U.S. Route 202 in Pennsylvania

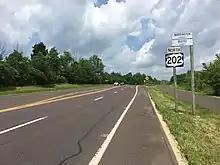
US 202 parkway northbound past County Line Road in Warrington Township

In 1964, a four-lane freeway was proposed that would run parallel to the US 202 corridor in Pennsylvania. The "Piedmont Expressway" was to be long, and would cost approximately $146 million. Based on the location of the proposed expressway, it would also serve as an outer beltway around the Philadelphia area, similar to the Capital Beltway that encircles Washington, D.C. The Pennsylvania Department of Transportation (PennDOT) divided the proposed US 202 freeway into the following eight sections: Section 100: Concord Township, Delaware County, to West Goshen Township, Chester County (approximately eight miles) Section 200: West Goshen Township, Chester County, to West Whiteland Township, Chester County (approximately six miles) Section 300: East Whiteland Township, Chester County, to Tredyffrin Township, Chester County (approximately seven miles) Section 400: Tredyffrin Township, Chester County, to Upper Merion Township, Montgomery County (approximately five miles) Section 500: Upper Merion Township, Montgomery County, to Norristown, Montgomery County (approximately five miles) Section 600: East Norriton Township, Montgomery County, to Montgomery Township, Montgomery County (approximately nine miles) Section 700: Montgomery Township, Montgomery County, to Doylestown Township, Bucks County (approximately nine miles) Section 800: Doylestown Township, Bucks County, to New Hope, Bucks County (approximately ten miles) Construction on the first portion of the proposed US 202 expressway from West Chester to King of Prussia began in 1965. At the time, US 202 ran on local roads from the West Chester borough to Paoli, then forming a brief concurrency with US 30 before turning north onto present-day PA 252 to King of Prussia. The new freeway alignment was known as the "Paoli Bypass" at the time of its construction, as it begins at the West Chester Bypass (US 322), bypasses Paoli to the north, and ends at the I-76 interchange in King of Prussia. The freeway opened in sections, with the portion between PA 252 and I-76 opening in 1967, the portions from US 322 to PA 100 and US 30 to PA 252 opening in 1970, and the final portion from PA 100 to US 30 opening in 1971. The new freeway, which was connected with the existing West Chester Bypass, completed a continuous, limited-access highway from just south of West Chester to King of Prussia. As a result, the US 202 designation was moved off of local roads in the area and onto the new continuous expressway. Construction on the second portion of the expressway began in 1971 near Doylestown. The new route, completed in 1976, begins at an interchange with PA 611, bypasses Doylestown to the south and west, then terminates just before the intersection with PA 313. Both ends of the expressway were constructed with plans to continue the expressway further in both directions as part of the larger US 202 expressway plan. However, environmental concerns, local opposition, and continued development along the US 202 corridor in Bucks and Montgomery counties prevented further construction of the expressway. As of 2024, the segments of US 202 from West Chester to King of Prussia and south of Doylestown remain the only expressway sections of US 202 in Pennsylvania.